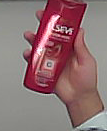
Product: loreal_shampoo